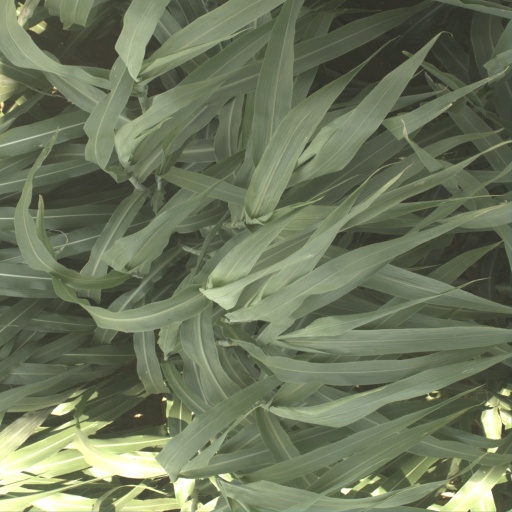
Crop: sorghum